Come, Come, Ye Saints

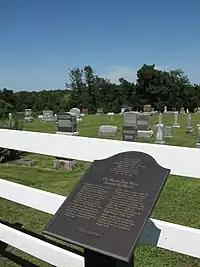
Commemorative plaque at Locust Creek, in Wayne County, Iowa, where William Clayton composed the hymn

"Come, Come, Ye Saints" (originally "All is Well") is one of the best-known Latter-day Saint hymns. The lyrics were written in 1846 by Mormon poet William Clayton. The hymn has been called the anthem of the nineteenth-century Mormon pioneers and "the landmark Mormon anthem."